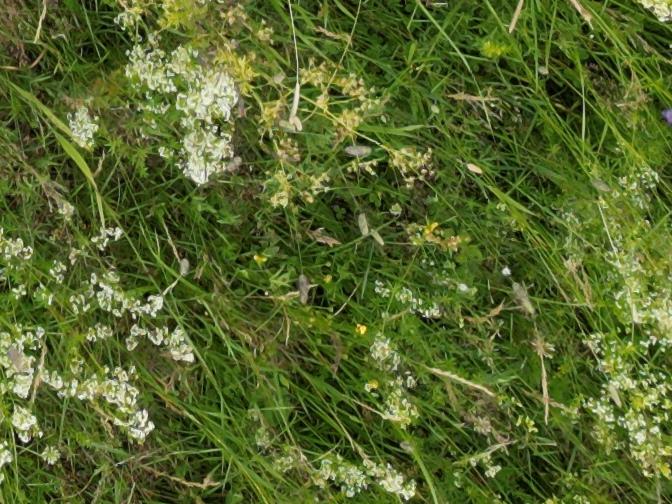
Flowers visible: yarrow flowers, yarrow flowers, yarrow flowers, yarrow flowers, yarrow flowers, yarrow flowers